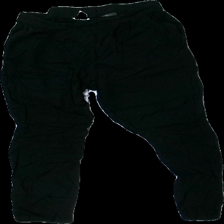
View: front
Type: Trousers
Category: Ladies
Brand: H&M
Colors: Black
Material: 89% Viscose 11% Cont?
Cut: Regular
Size: 36
Price range: 50-100
Recommended usage: Reuse
Description: black trousers